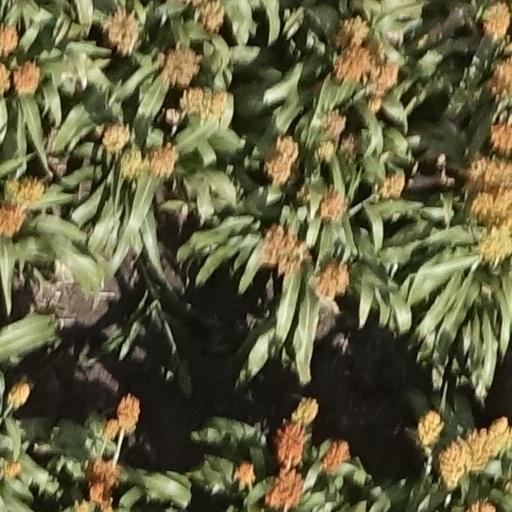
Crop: sorghum